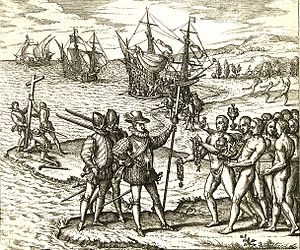
Nye Verden
Columbus’ landgang på Hispaniola.
"Begrebet Den Nye Verden er et af de mange begreber, som bliver brugt om Amerika, og til tider også om Australien og Oceanien. ""Den Nye Verden"" bruges ikke til at betegne ""den moderne verden"", da begrebet betegner det geografiske område, der blev ""opdaget"" af europæerne.